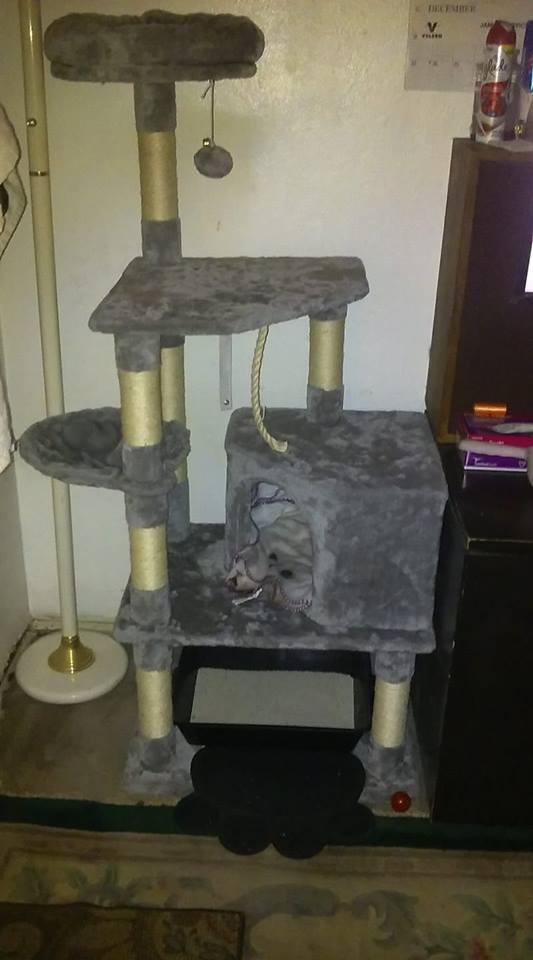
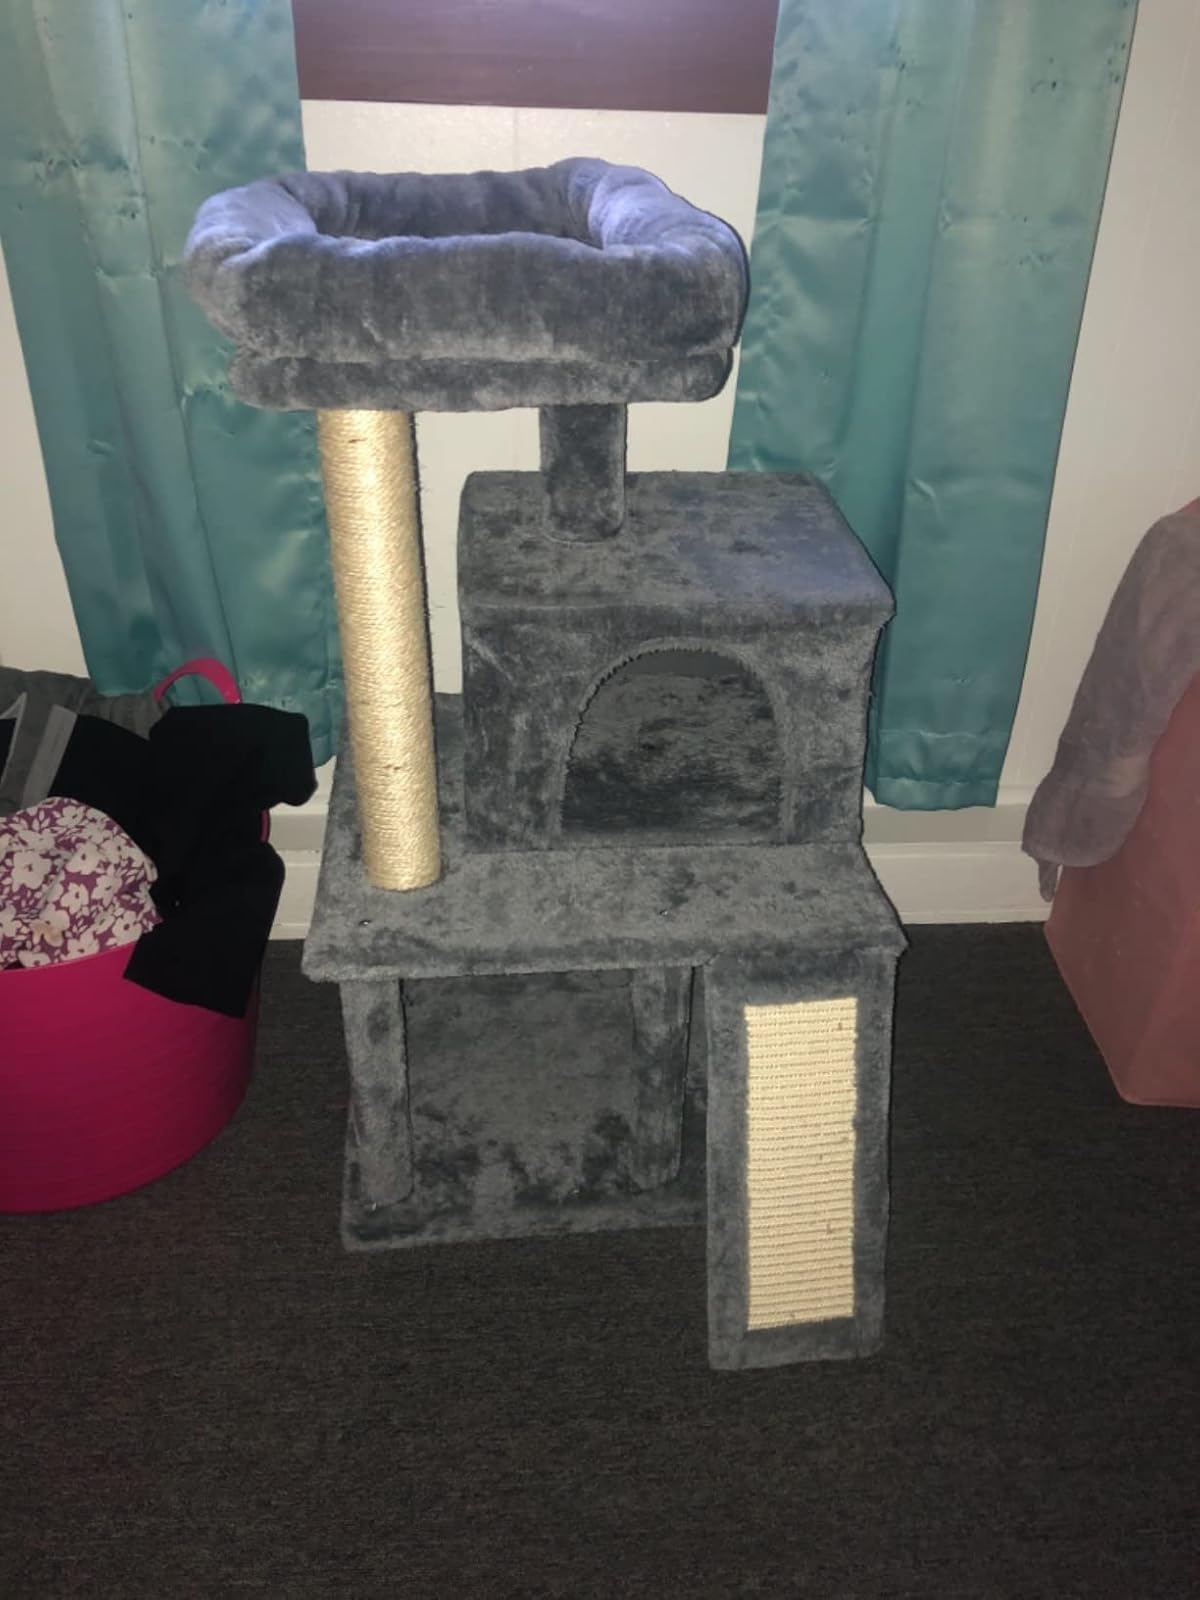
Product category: items_cat tree
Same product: no